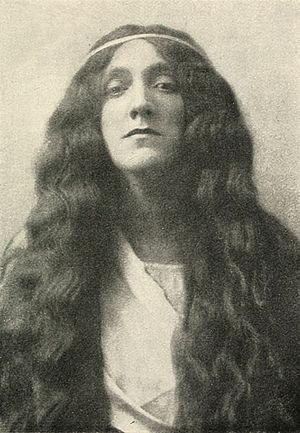
Anna Bellschan von Mildenburg, puis Anna Bahr-Mildenburg, née à Vienne le 29 novembre 1872 et morte le 27 janvier 1947, est l'une des plus célèbres soprano wagnériennes. De nationalité autrichienne, elle fut la protégée de Gustav Mahler à l’opéra d'État de Hambourg puis à l’opéra de Vienne, où elle s'imposa finalement comme une cantatrice de classe internationale.